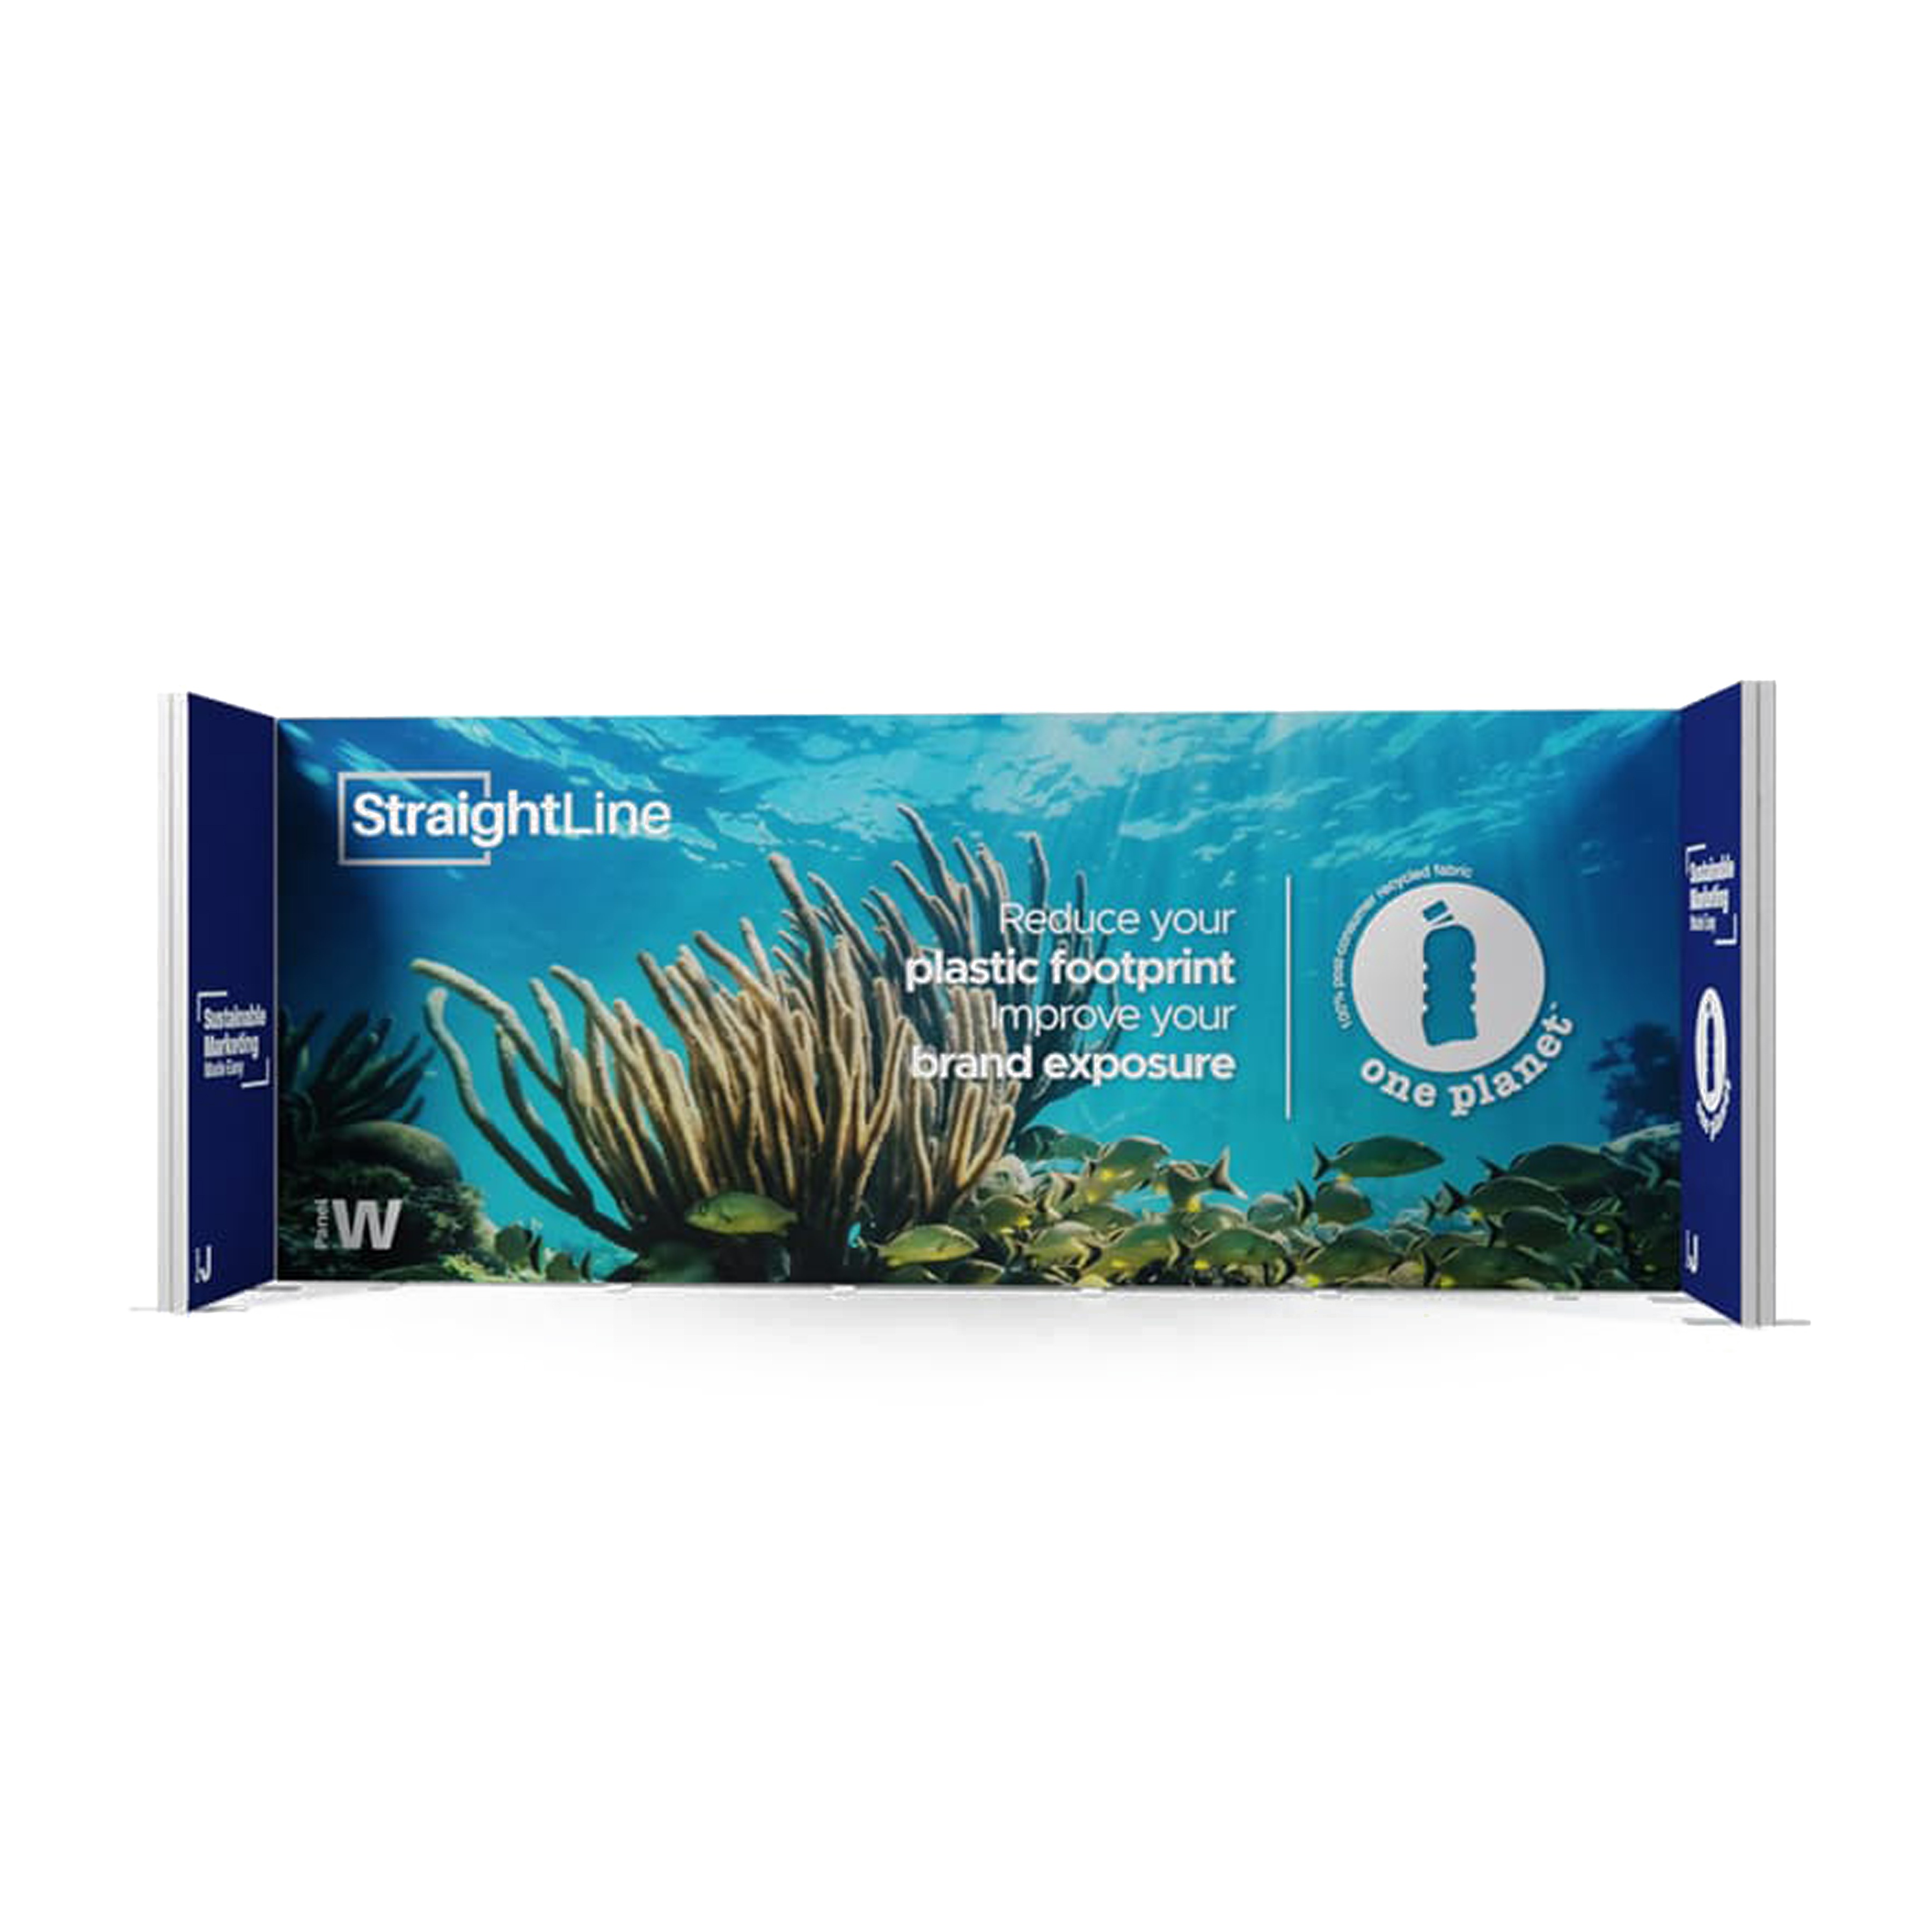
StraightLine 20ft JWJ Kit
Lead Time : 3-4 days - Production lead time begins AFTER final proof approval and excludes order processing time. Due to the shipping properties for this product, Zilla will evaluate the best shipping method for your order and invoice the cost of shipping post purchase. Or click here to receive a custom shipping estimate. We appreciate your understanding! Description StraightLine Kits provide an exceptional combination of modular displays, blending various shapes and styles to configure enhanced branding environments. These kits include aluminum frame, single-sided graphics, and connectors. Each panel is packed in a wheeled shipping case with custom foam inserts to ensure parts remain neat and organized. The 20ft-JWJ kit lures its audience within an attractive 20ft presentation, enclosed by two double-sided return walls. StraightLine Kits provide an exceptional combination of modular displays, blending various shapes and styles to configure enhanced branding environments. Contact our Zilla team for details. Includes: (2) StraightLine Panel J - Double-Sided (1) StraightLine Panel W (2) Connector Pieces (2) 5ft Extensions Cords Each Panel in the Kit Includes: Aluminum Frame SEG Graphic Graphic Backer Heavy-Duty Shipping Case Specifications Product Size: 96"(H) x 237"(W) Panel J: 36 lbs. each Panel W: 116 lbs. Shipping Dimensions: 47"(L) x 16"(W) x 13"(H) (Each Panel) Shipping Weight: 188 lbs. Downloads Panel W Setup Instructions Panel J Setup Instructions Templates Most recent templates provided by Zilla upon order. To get the templates in advance, please contact us here.
Brand: BrandStand
Category: Business & Industrial > Advertising & Marketing > Trade Show Displays > Modular Displays